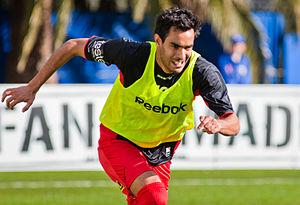
Marco Flores Luján est un joueur de football international péruvien, qui évolue au poste de gardien de but.